Sky position (RA, Dec in degrees): 198.703, 16.575
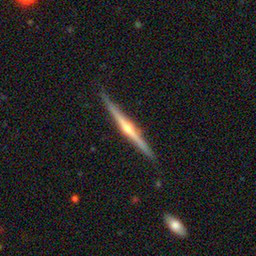
Galaxy morphology: Edge-on Galaxies with Bulge